Scorpio Sound

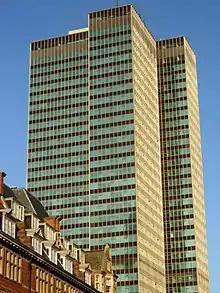
Euston tower

Scorpio Sound (aka Scorpio Studios and Scorpio Sound Studios) was a recording studio in London, England. It was located in Euston Tower, Euston Road, Camden, London, on the ground floor.